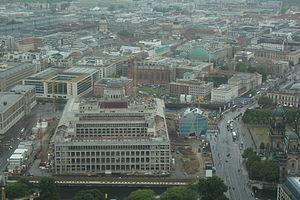
La Schloßplatz est une place de Berlin-Mitte, sur l'île aux Musées. À l'origine, seule la zone au sud du château de Berlin avec la fontaine de Neptune portait ce nom, mais aujourd'hui l'ancienne Schloßfreiheit et la zone au nord du Lustgarten le portent également. La Schloßplatz est entourée par le Neuer Marstall et le Staatsratsgebäude au sud, l'ancien monument national de Guillaume Ier à l'ouest et la cathédrale de Berlin au nord. Dans le cadre de la reconstruction du château de Berlin en tant que Forum Humboldt, la place sera repensée d'ici 2023.